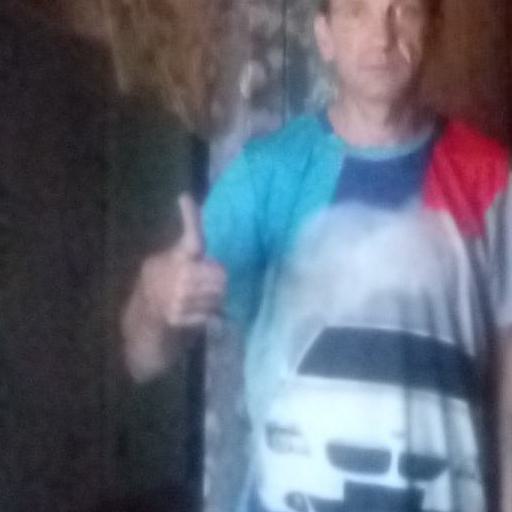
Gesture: like